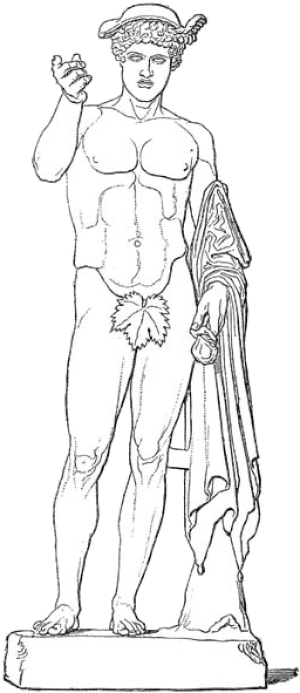
Hermès Logios. Marbre, copie romaine de la fin du Ier siècle-début du IIe siècle ap. J.-C. d'après un original grec du Ve siècle av. J.-C. Italiano: Cosidetto “Hermes Logios”. Marmo, copia romana della fine del I sec.-inizio del II sec. d.C. da un originale greco del V sec. a.C. Oa nel Museo Altaemps.